Pull&Bear

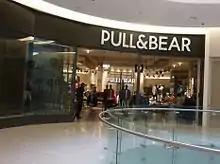
A Pull&Bear store In Santo Domingo, Dominican Republic.

Pull&Bear is a Spanish clothing and accessories retailer based in Narón, A Coruña, Galicia, founded in 1991. It is part of Inditex, owner of Zara and Bershka brands.